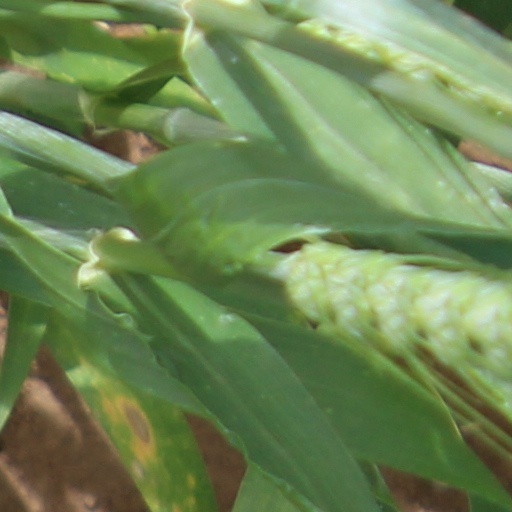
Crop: wheat